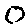
Label: 0